Climate of China

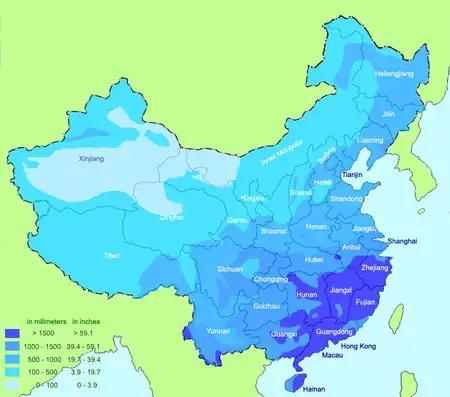
The average annual precipitation in Mainland China

In the winter, northern winds coming from high-latitude areas are cold and dry, while in summer, southern winds from coastal areas at lower latitudes are warm and moist. Precipitation is almost always concentrated in the warmer months, though annual totals range from less than in northwestern Qinghai and the Turpan Depression of Xinjiang, to over in areas of southeast China, such as Hong Kong and Guangdong. Toksun County, located in the Turpan Depression, has an average rainfall of just annually, the lowest precipitation in any area in China. High pressure cells create cold, dry conditions in the Gobi Desert in winter. Only in some pockets of the Dzungaria region of Xinjiang is the conspicuous seasonal variation in precipitation that defines Chinese (and, to a large extent, East Asian) climate absent. The East Asian monsoon, which controls the seasonal precipitation, varies from year to year. It has historically been known as the plum rain. Scientists have used pollen and dust to track its movements.